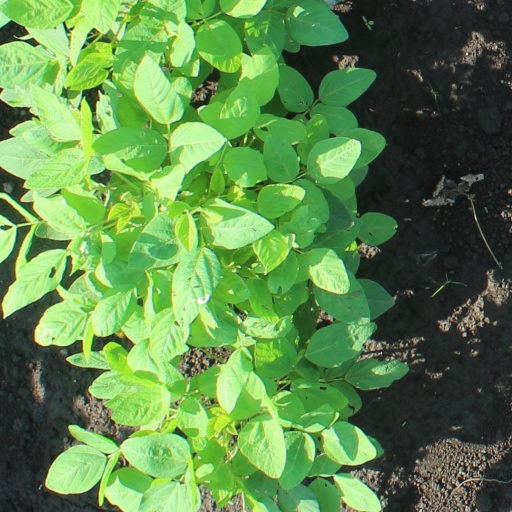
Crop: soybean